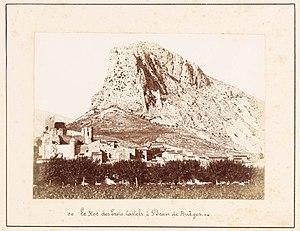
Le Roc des Trois Castels à Saint-Jean-de-Buèges
Saint-Jean-de-Buèges est une commune française située dans le département de l'Hérault en région Occitanie.